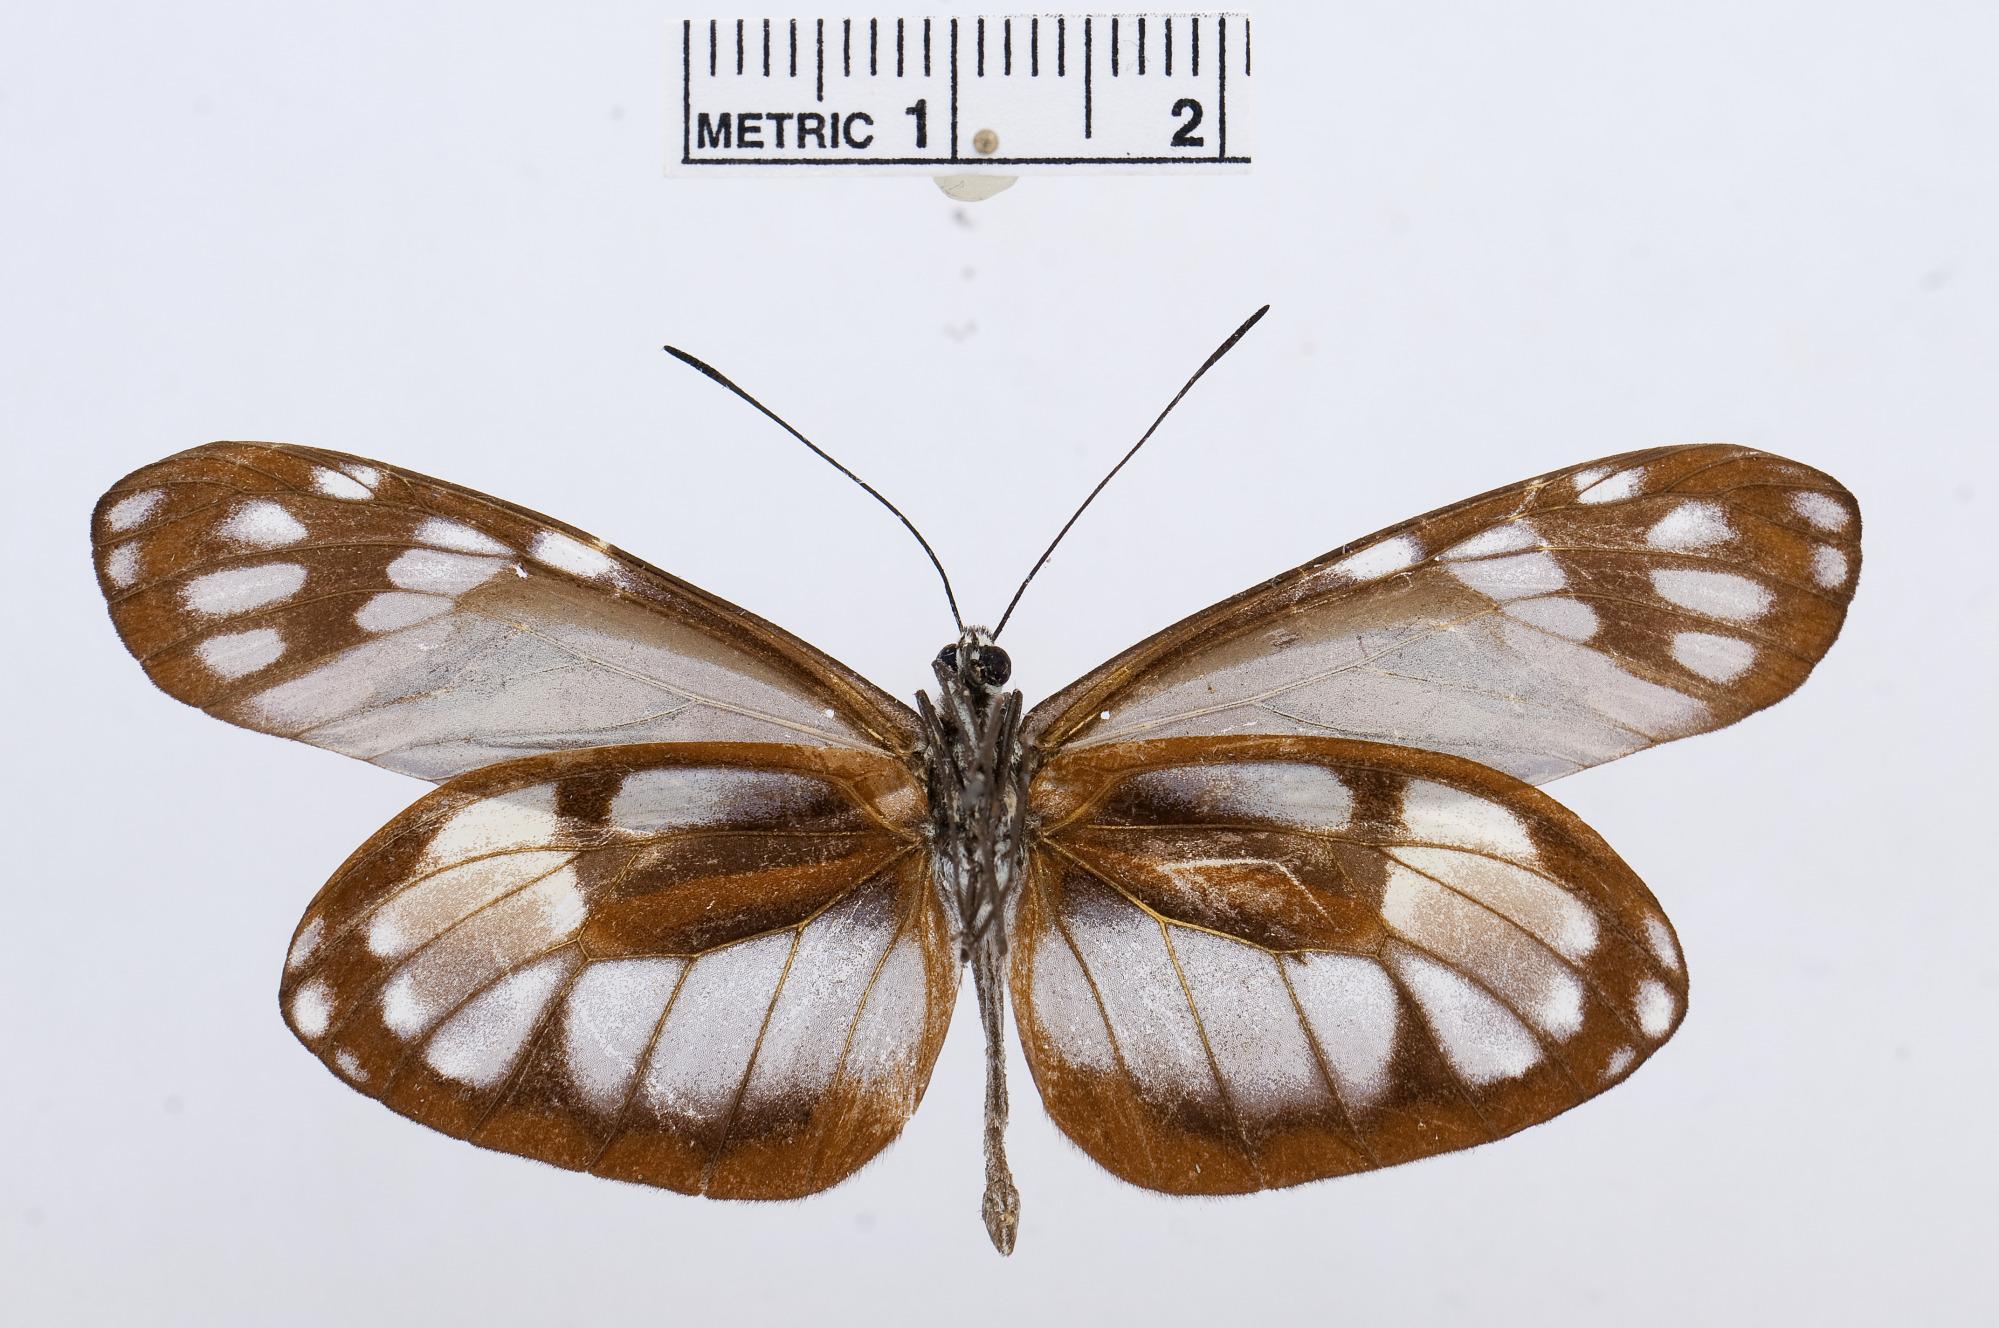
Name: Patia rhetes
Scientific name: Patia rhetes
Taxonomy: Animalia, Arthropoda, Hexapoda, Insecta, Lepidoptera, Pieridae, Dismorphiinae